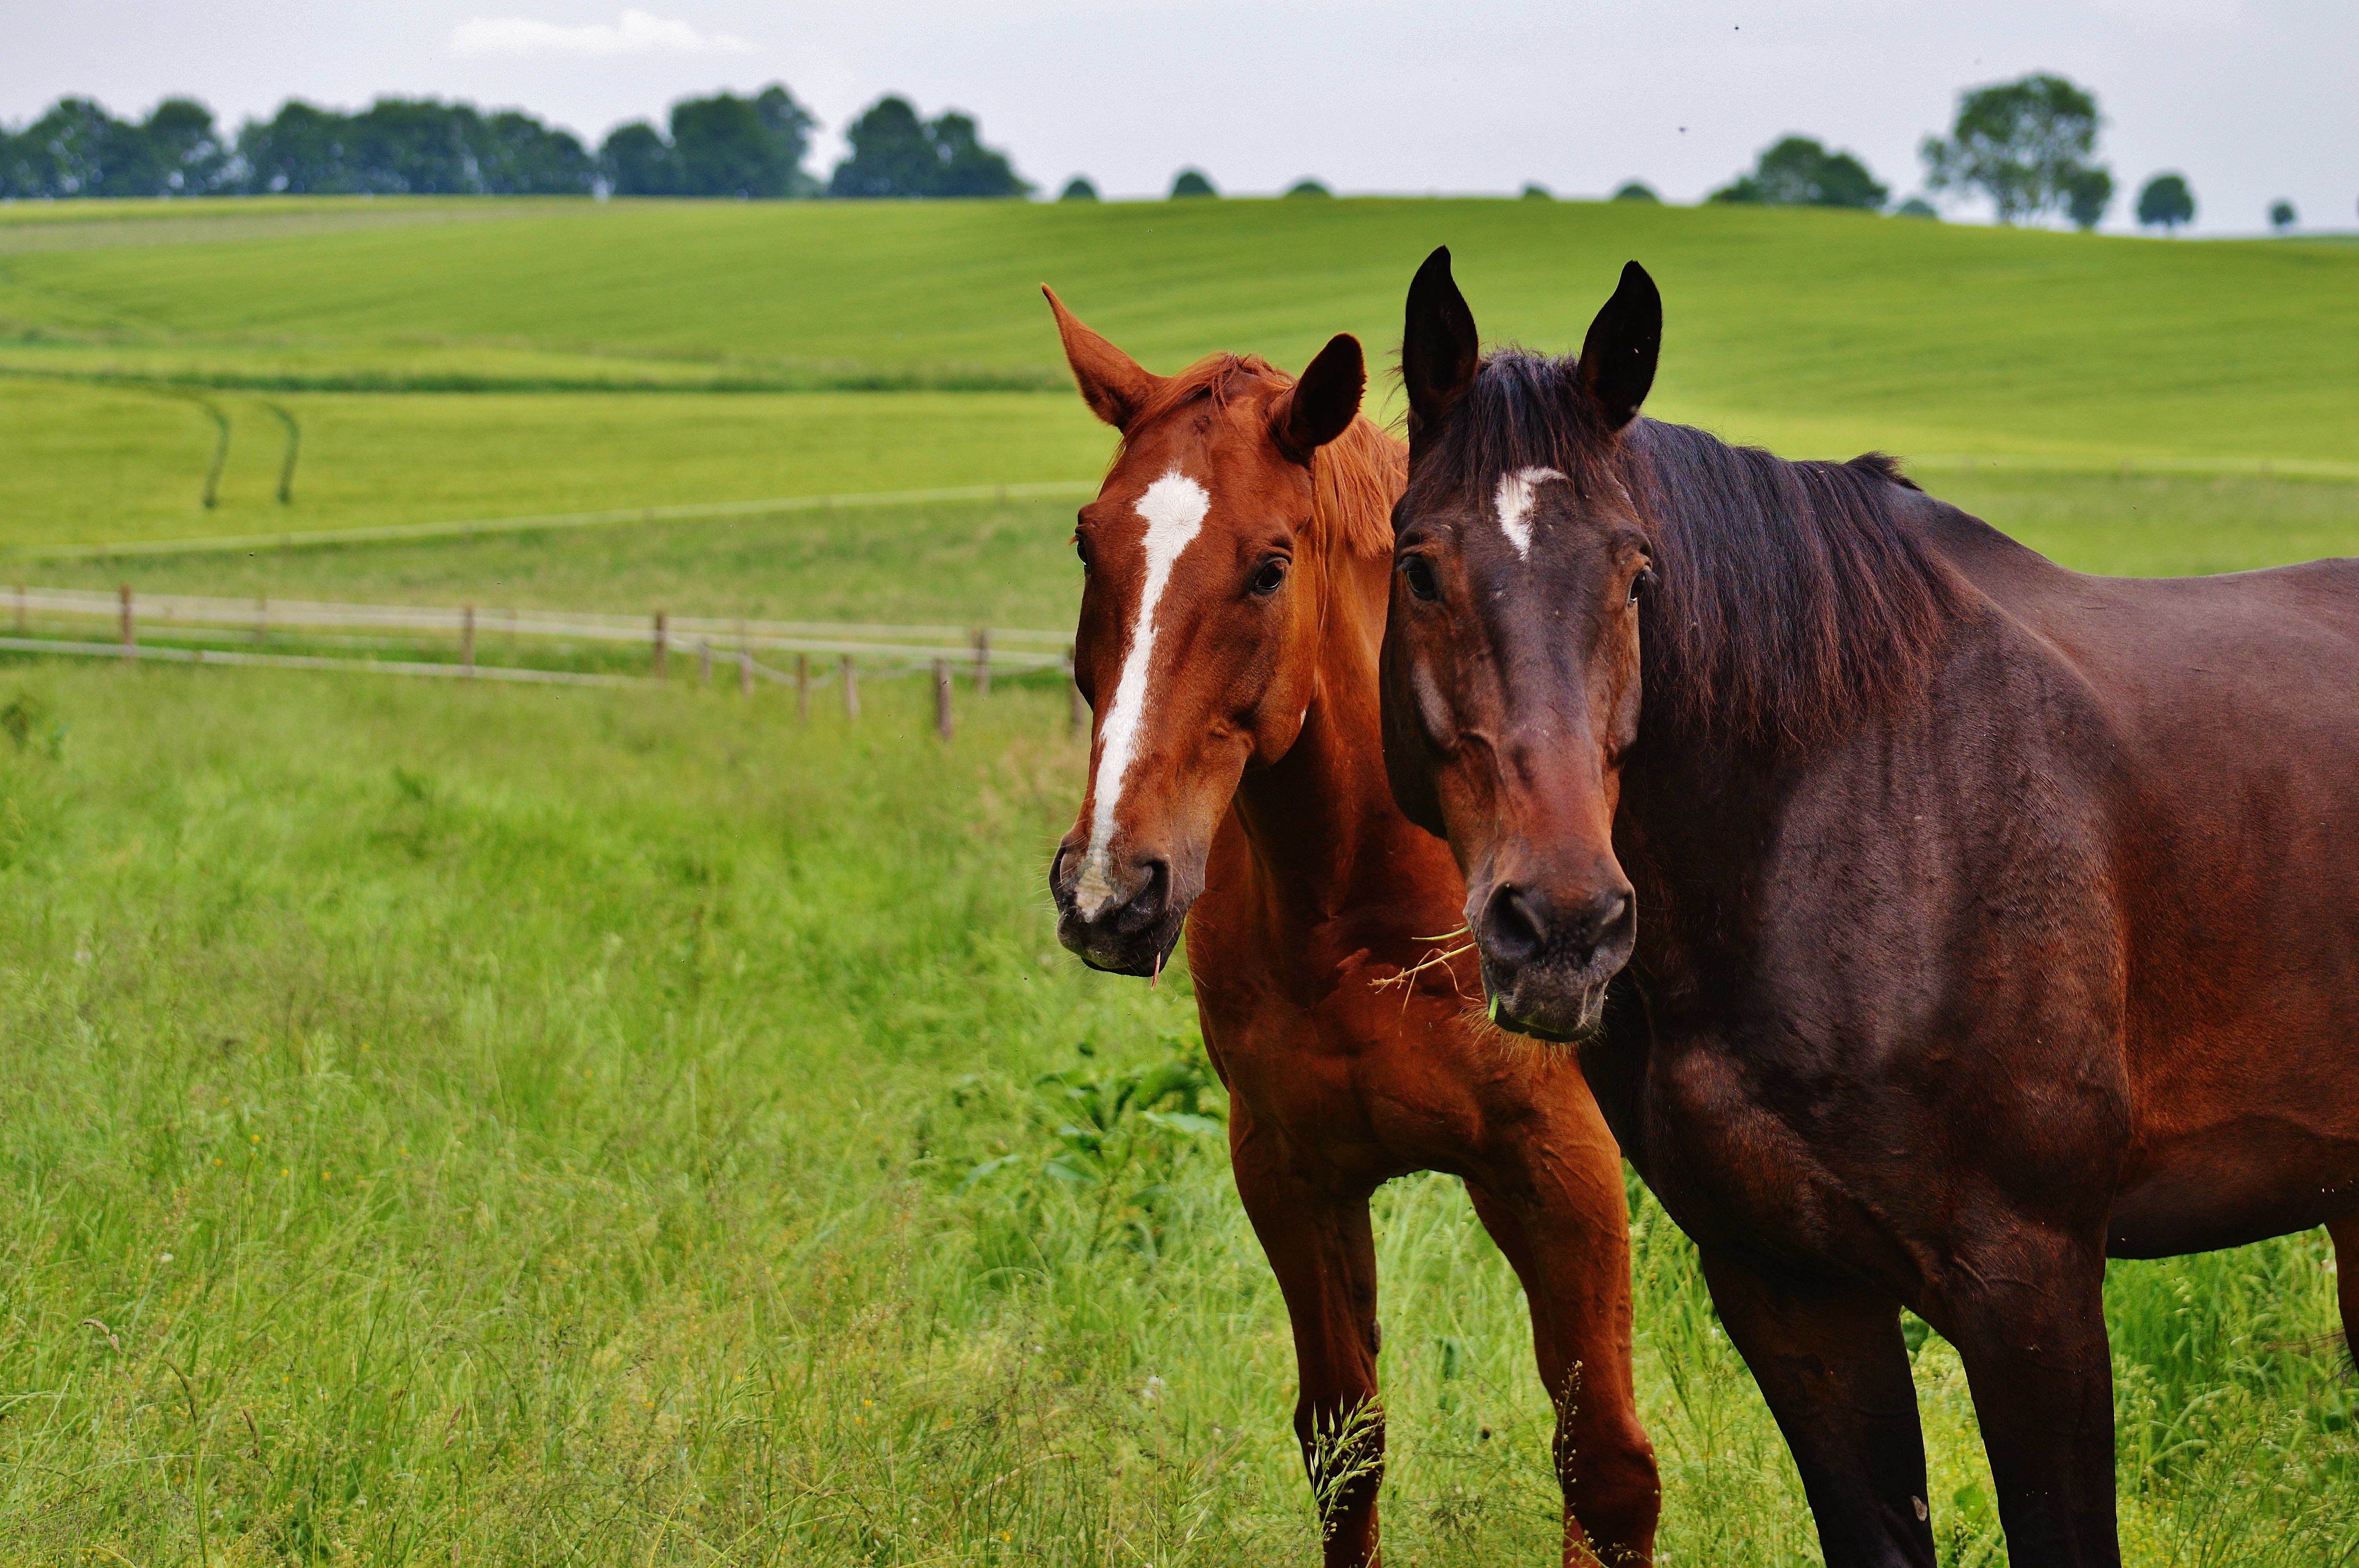
nature, grass, farm, meadow, prairie, play, green, pasture, grazing, ranch, horse, brown, mammal, stallion, mane, eat, fauna, graze, paddock, horses, grassland, vertebrate, mare, coupling, foal, for two, colt, rural area, romp, pack animal, horse like mammal, mustang horse